Danone

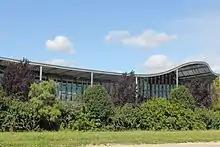
The research center of Danone in the business cluster of Paris-Saclay, France, photographed in 2014

Danone was founded by Isaac Carasso (born İzak Karasu), a Thessaloniki-born Sephardic Jewish physician from the Ottoman Empire, who began producing traditional yogurt in Barcelona, Spain in 1919. The brand was named Danone, which translates to "little Daniel", after his son Daniel Carasso.